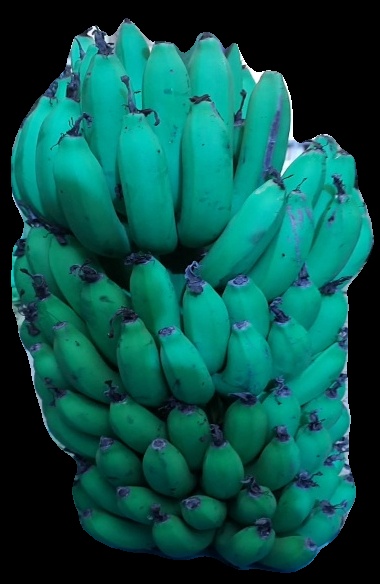
Variety: pachbale
Grade: grade2